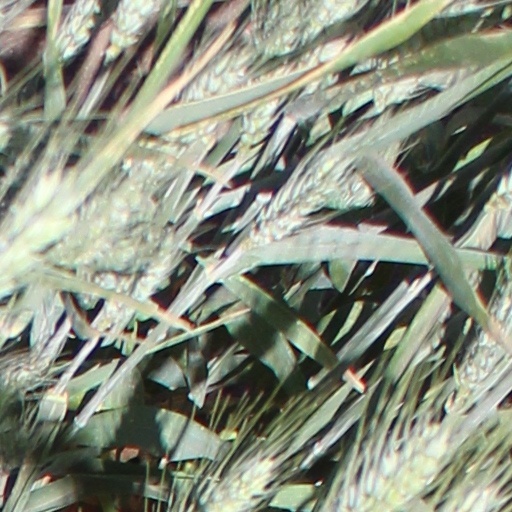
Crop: wheat